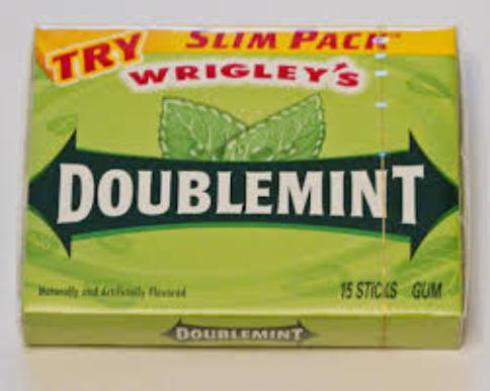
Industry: Food